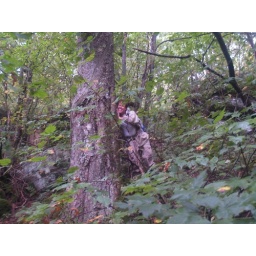
Paul hugging a tree. This tree is part of the old-growth forest above 3000 feet.